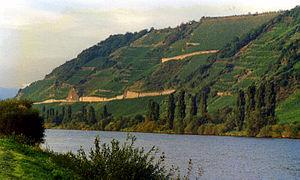
Le vignoble de Moselle est l'une des 13 régions viticoles allemandes d'appellation d'origine contrôlée. La région couvre les vallées de la Moselle, de la Sarre et de la Ruwer depuis l'embouchure de la Moselle à Coblence et en amont jusqu'aux environs de Trèves dans le Land de Rhénanie-Palatinat. Avant le 1ᵉʳ août 2007, la région s'appelait « Moselle-Sarre-Ruwer », mais elle a changé pour un nom considéré comme plus convivial. Les villes constituant la région sont Sarrebourg, Konz, Trèves, Schweich, Bernkastel-Kues, Traben-Trarbach, Zell, Cochem et Coblence. Les plus grands vignobles sont Piesport, Zell, Leiwen, Konzer Tälchen, Neumagen-Dhron, Mehring, Bernkastel-Kues et Trittenheim.